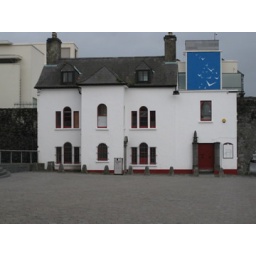
The little white house in Galway